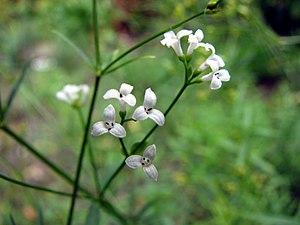
Asperula tinctoria, de noms communs Aspérule des teinturiers ou Aspérule tinctoriale, est une espèce de plantes vivaces de la famille des Rubiaceae et du genre Asperula.
Cette liste de Tracheophyta de Bosnie-Herzégovine, ainsi que d’espèces introduites est un aperçu incomplet d’espèces de mousses, de fougères, de gymnospermes et d’angiospermes citées dans la littérature disponible en langues bosniaque, croate, serbe et serbo-croate. Cet aperçu n’inclue pas des espèces cultivées ni celles occasionnellement introduites.